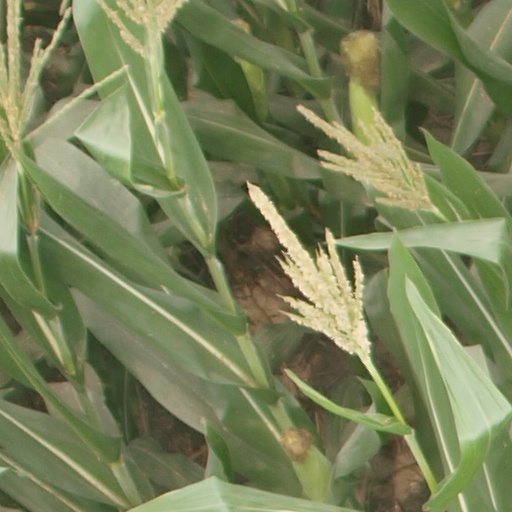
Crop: maize; corn